Gilbert Munger

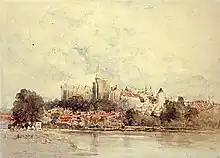
Gilbert Munger, watercolor of Windsor Castle, ca. 1877–1880.

In 1893, Munger returned to New York, where he produced reproductions of his European paintings as well as new landscapes of areas around West Virginia, New York, and elsewhere. He was unable to match his European level of success, however, and when he died in Washington, D.C., on January 27, 1903, he had fallen into relative obscurity. It may be that Munger's lifelong avoidance of the formal art-world institutions of academy exhibitions (with rare exceptions) and selling through dealers worked against him. He preferred to sell his work by word of mouth, and thus when he returned to America after a 15-year absence, he was unable to count on the assistance of a dealer in reintroducing him to his home market.